History of geodesy

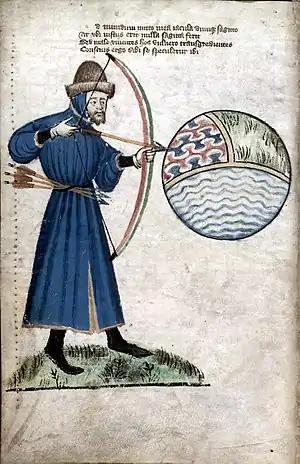
John Gower prepares to shoot the world, a sphere with compartments representing earth, air, and water ("Vox Clamantis", around 1400)

"Geographia" indicated the countries of "Serica" and "Sinae" (China) at the extreme right, beyond the island of "Taprobane" (Sri Lanka, oversized) and the "Aurea Chersonesus" (Southeast Asian peninsula).